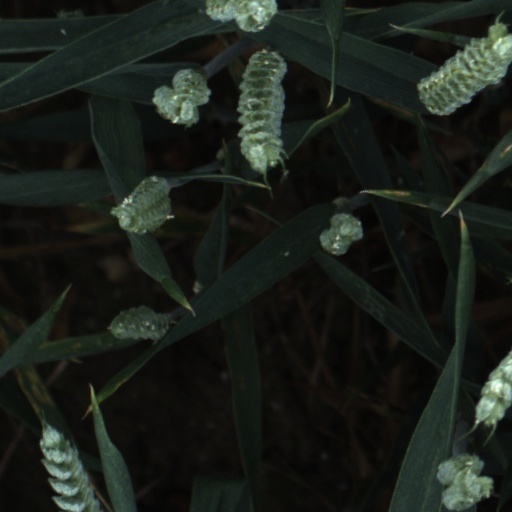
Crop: wheat